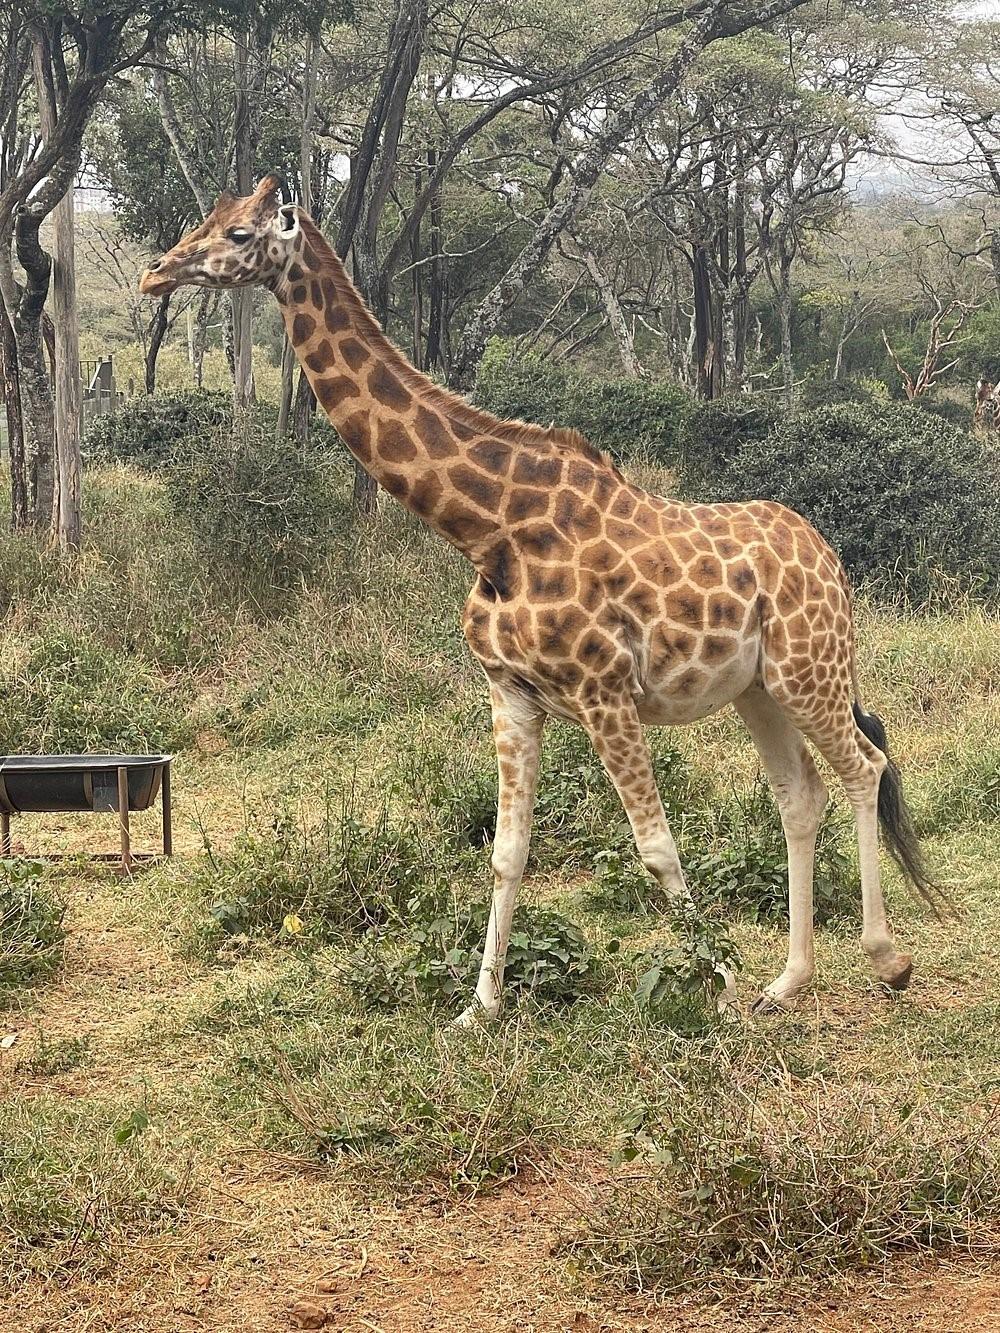
Twiga aliyesimama mbugani anaonyesha utulivu wa mazingira ya asili anayoishi mnyama huyu mrefu mwenye shingo ndefu hutumia muda wake Kutafuna majani kutoka juu ya miti akionekana kwa mvuto wa kipekee katika mandhari ya mbuga uwepo wake Huonyesha umuhimu wa uhifadhi wa wanyama pori na kuvutia watalii